Handbridge

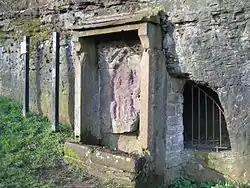
The Minerva Shrine

Although there has been some activity on the site since the Iron Age, the first settlement on the site was built around 74 CE shortly after the foundation of the fort at Deva, now the Chester city centre. The site was used as a quarry; Handbridge is built on a large sandstone outcrop, material from which was used to construct the city walls and buildings, although the quarry ceased production at the end of the fourth century CE. The quarry was also the site of a small shrine to the goddess Minerva which is still visible in what is known as Edgar's Field. The shrine is protected as a Grade I listed building but has suffered from weathering.